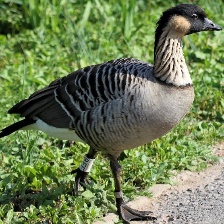
Species: HAWAIIAN GOOSE
Scientific name: BRANTA SANDVICENSIS
ImageNet parent category: goose